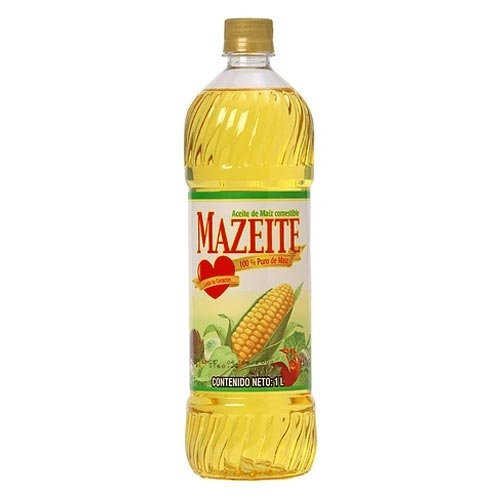
Aceite de Maiz - Mazeite - 1ltr
Aceite de Maíz. 100% natural. Presentación de 1 Litro. Botella de plástico. Suave sabor. Nuestros productos son para envío exclusivo en Venezuela, para envíos a otros países visita Amazon.com Aceite comestible de un maíz 100% puro. Una base excelente para freír y hacer tus recetas. Un alimento básico en todos los hogares por su gran versatilidad y suave sabor.
Brand: Family Box Shop
Category: Food, Beverages & Tobacco > Food Items > Cooking & Baking Ingredients > Cooking Oils > Corn Oil